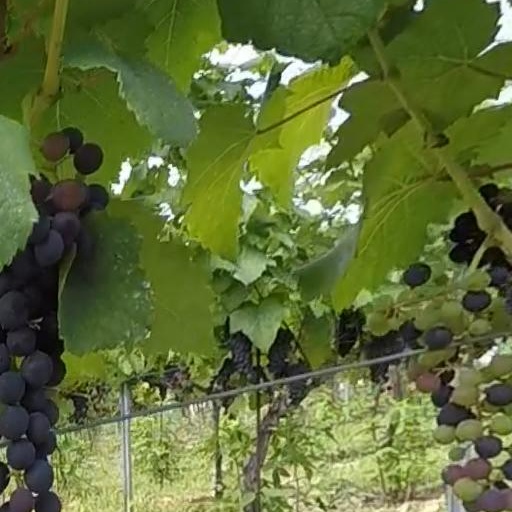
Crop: grape